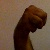
The image shows a hand gesture representing the letter 'M' in Indian Sign Language.